Roarin' Guns

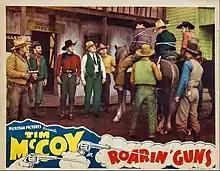
Lobby card

Roarin' Guns is a 1936 American Western film directed by Sam Newfield.